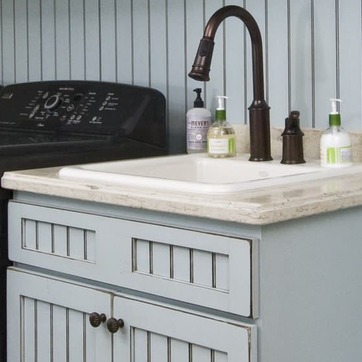
Material: ceramic